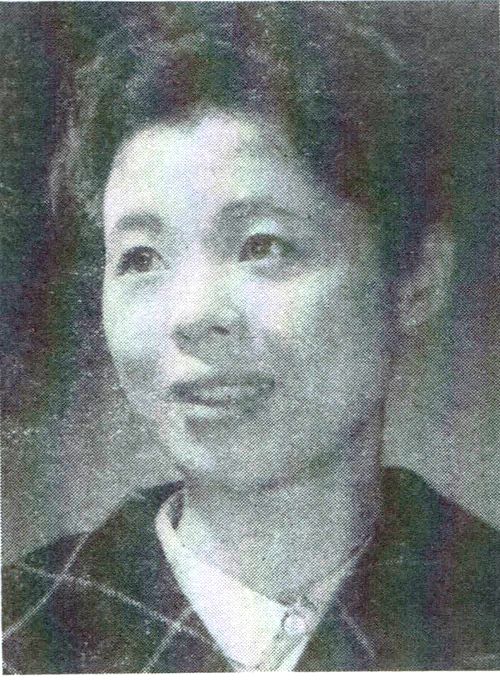
เอ็ตสึโกะ อิจิฮาระ

ไฟล์:Etsuko Ichihara.jpg|thumb
เอ็ตสึโกะ อิจิฮาระ  (เกิดเมื่อวันที่ 24 มกราคม ค.ศ. 1936) เป็นนักแสดงหญิงชาวญี่ปุ่น เริ่มแสดงภาพยนตร์ตั้งแต่ปี ค.ศ. 1957
== ผลงานที่ได้รับการคัดเลือก ==
; ภาพยนตร์
; โทรทัศน์
== แหล่งข้อมูลอื่น ==
*
หมวดหมู่:บุคคลที่เกิดในปี พ.ศ. 2479
หมวดหมู่:นักแสดงภาพยนตร์หญิงชาวญี่ปุ่น
หมวดหมู่:นักแสดงละครโทรทัศน์หญิงชาวญี่ปุ่น
หมวดหมู่:บุคคลที่ยังมีชีวิตอยู่
หมวดหมู่:บุคคลจากชิบะ|อเตสึโกะ